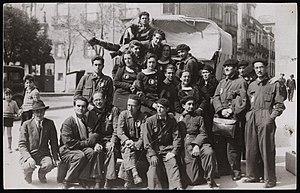
La Barraca est une compagnie de théâtre universitaire créée en 1931 et dirigée par Federico García Lorca. Sa naissance a lieu au début de la Seconde République espagnole et fait partie du projet gouvernemental des Misiones Pedagógicas ; elle a pour but de rapprocher le théâtre classique espagnol aux zones de la péninsule Ibérique qui ont une faible activité culturelle. Elle prend fin avec le début de la Guerre civile espagnole en 1936.